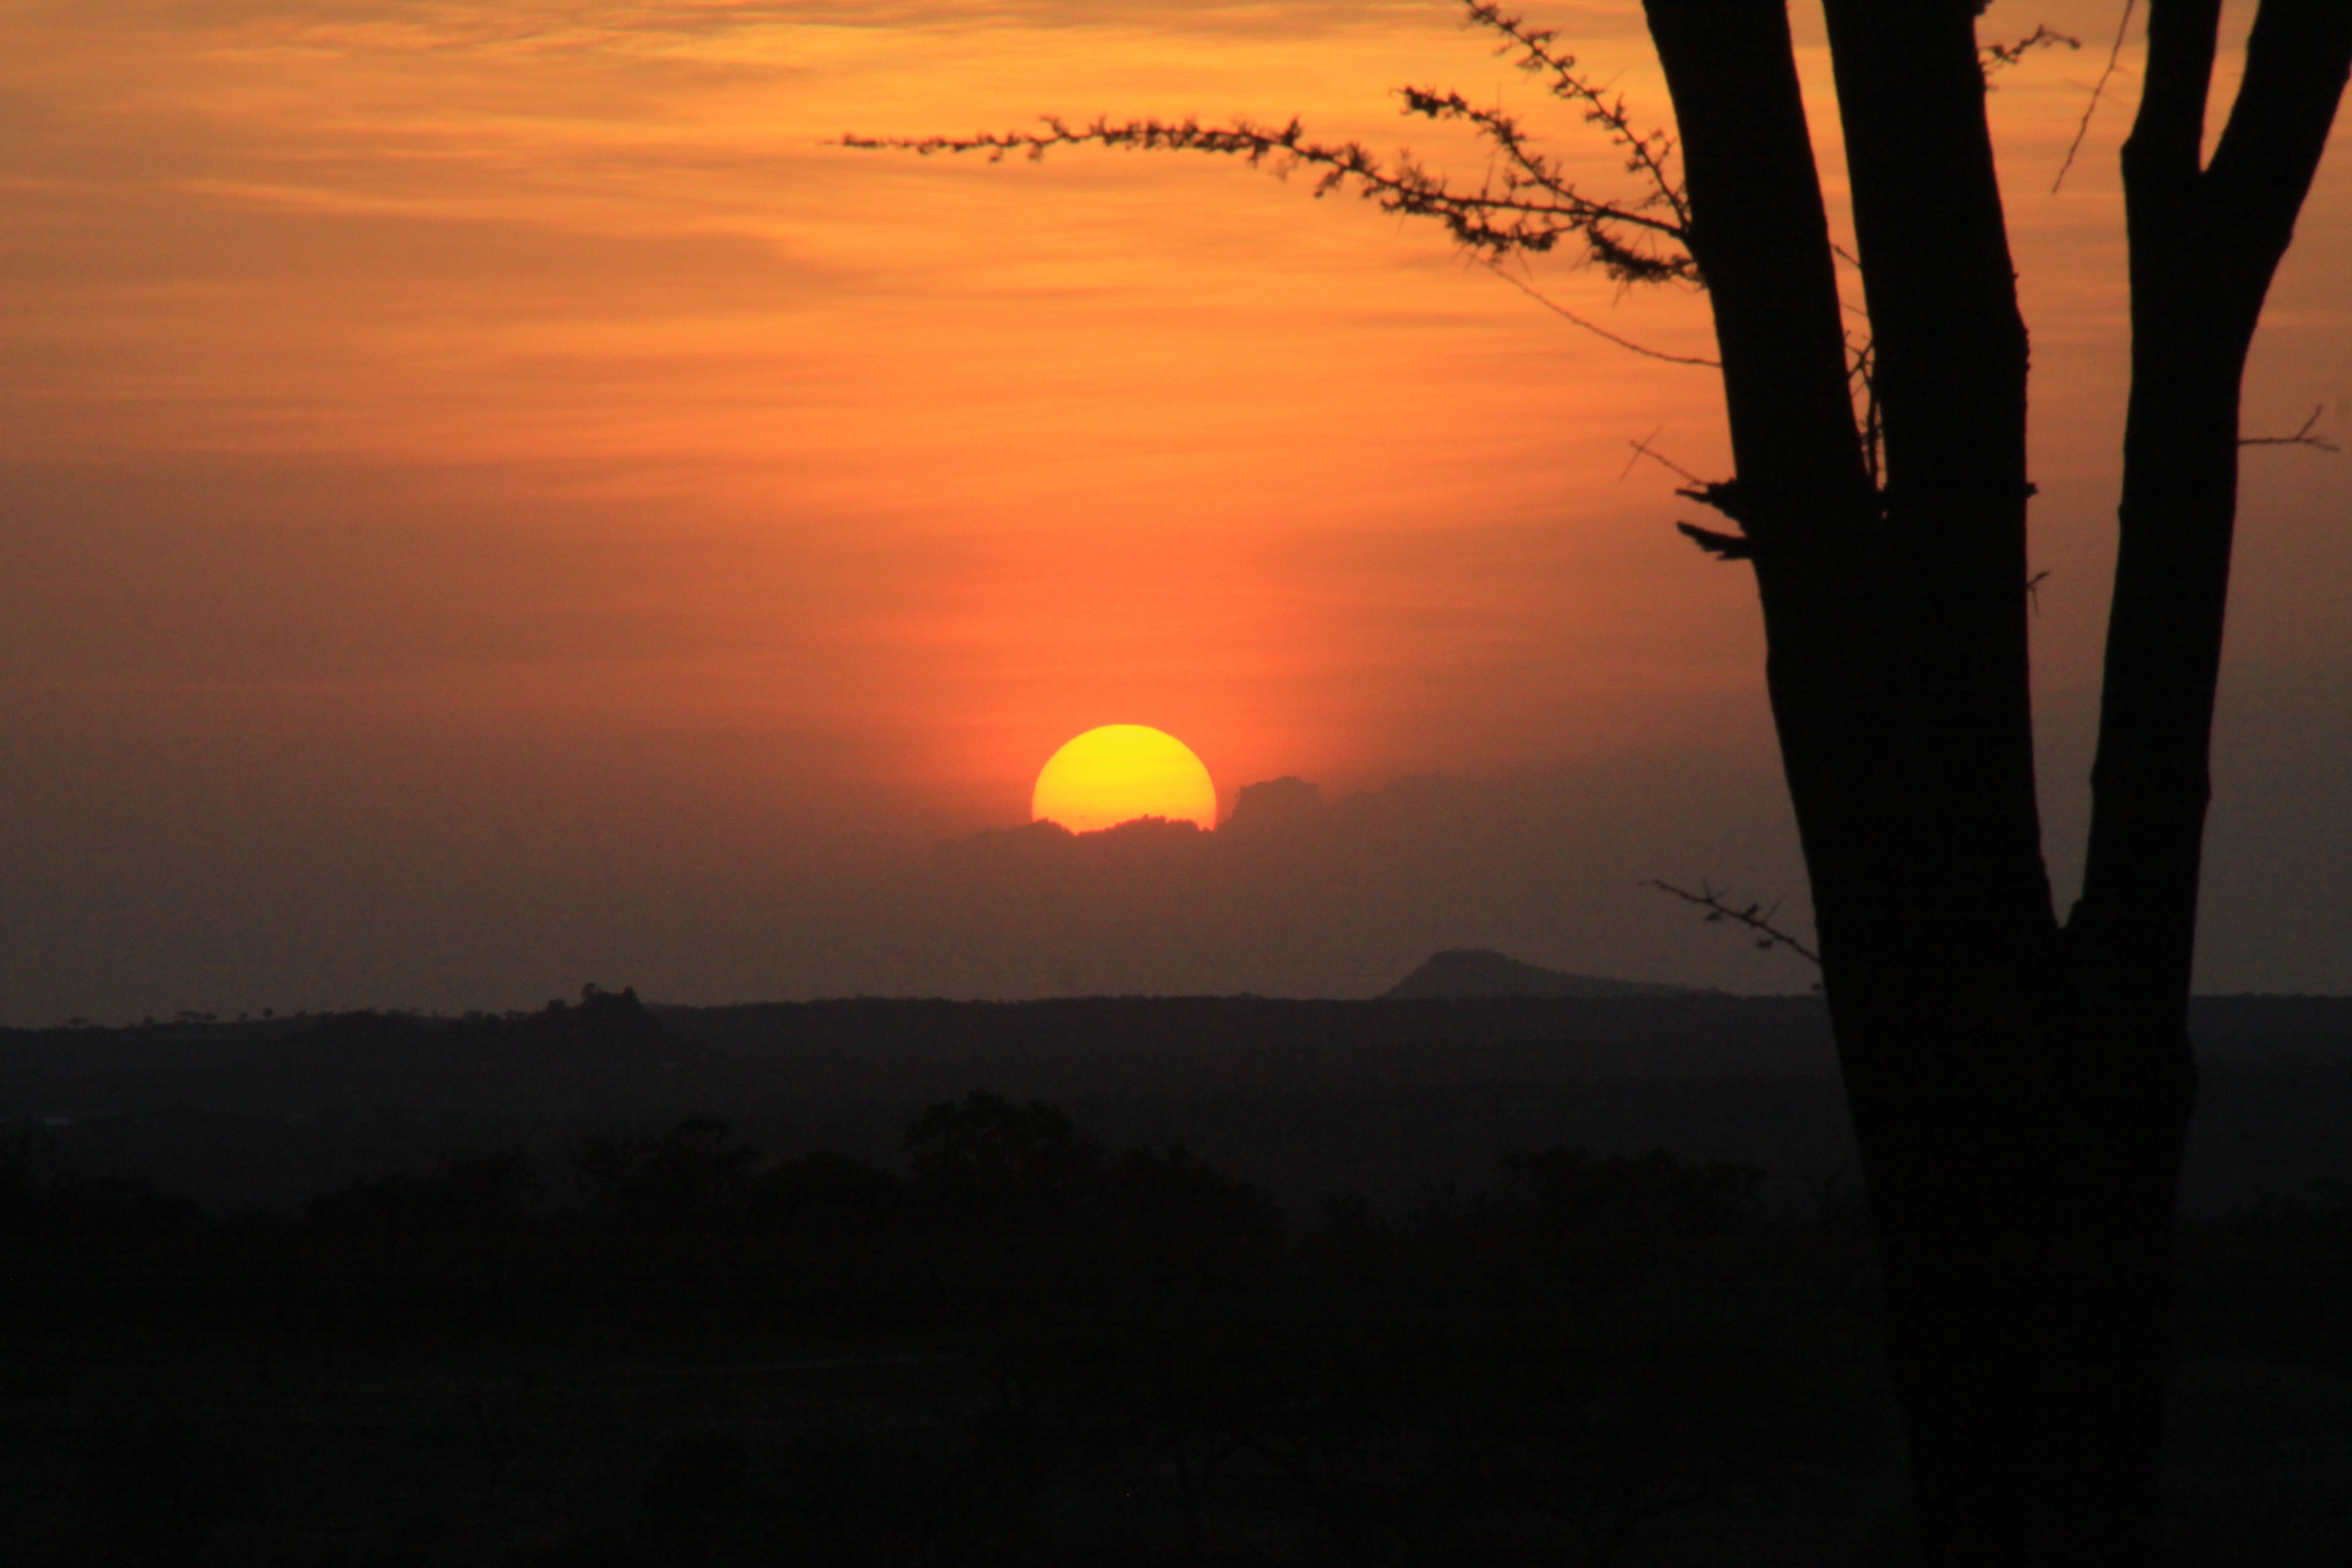
horizon, sun, sunrise, sunset, sunlight, morning, dawn, atmosphere, dusk, evening, afterglow, atmospheric phenomenon, red sky at morning